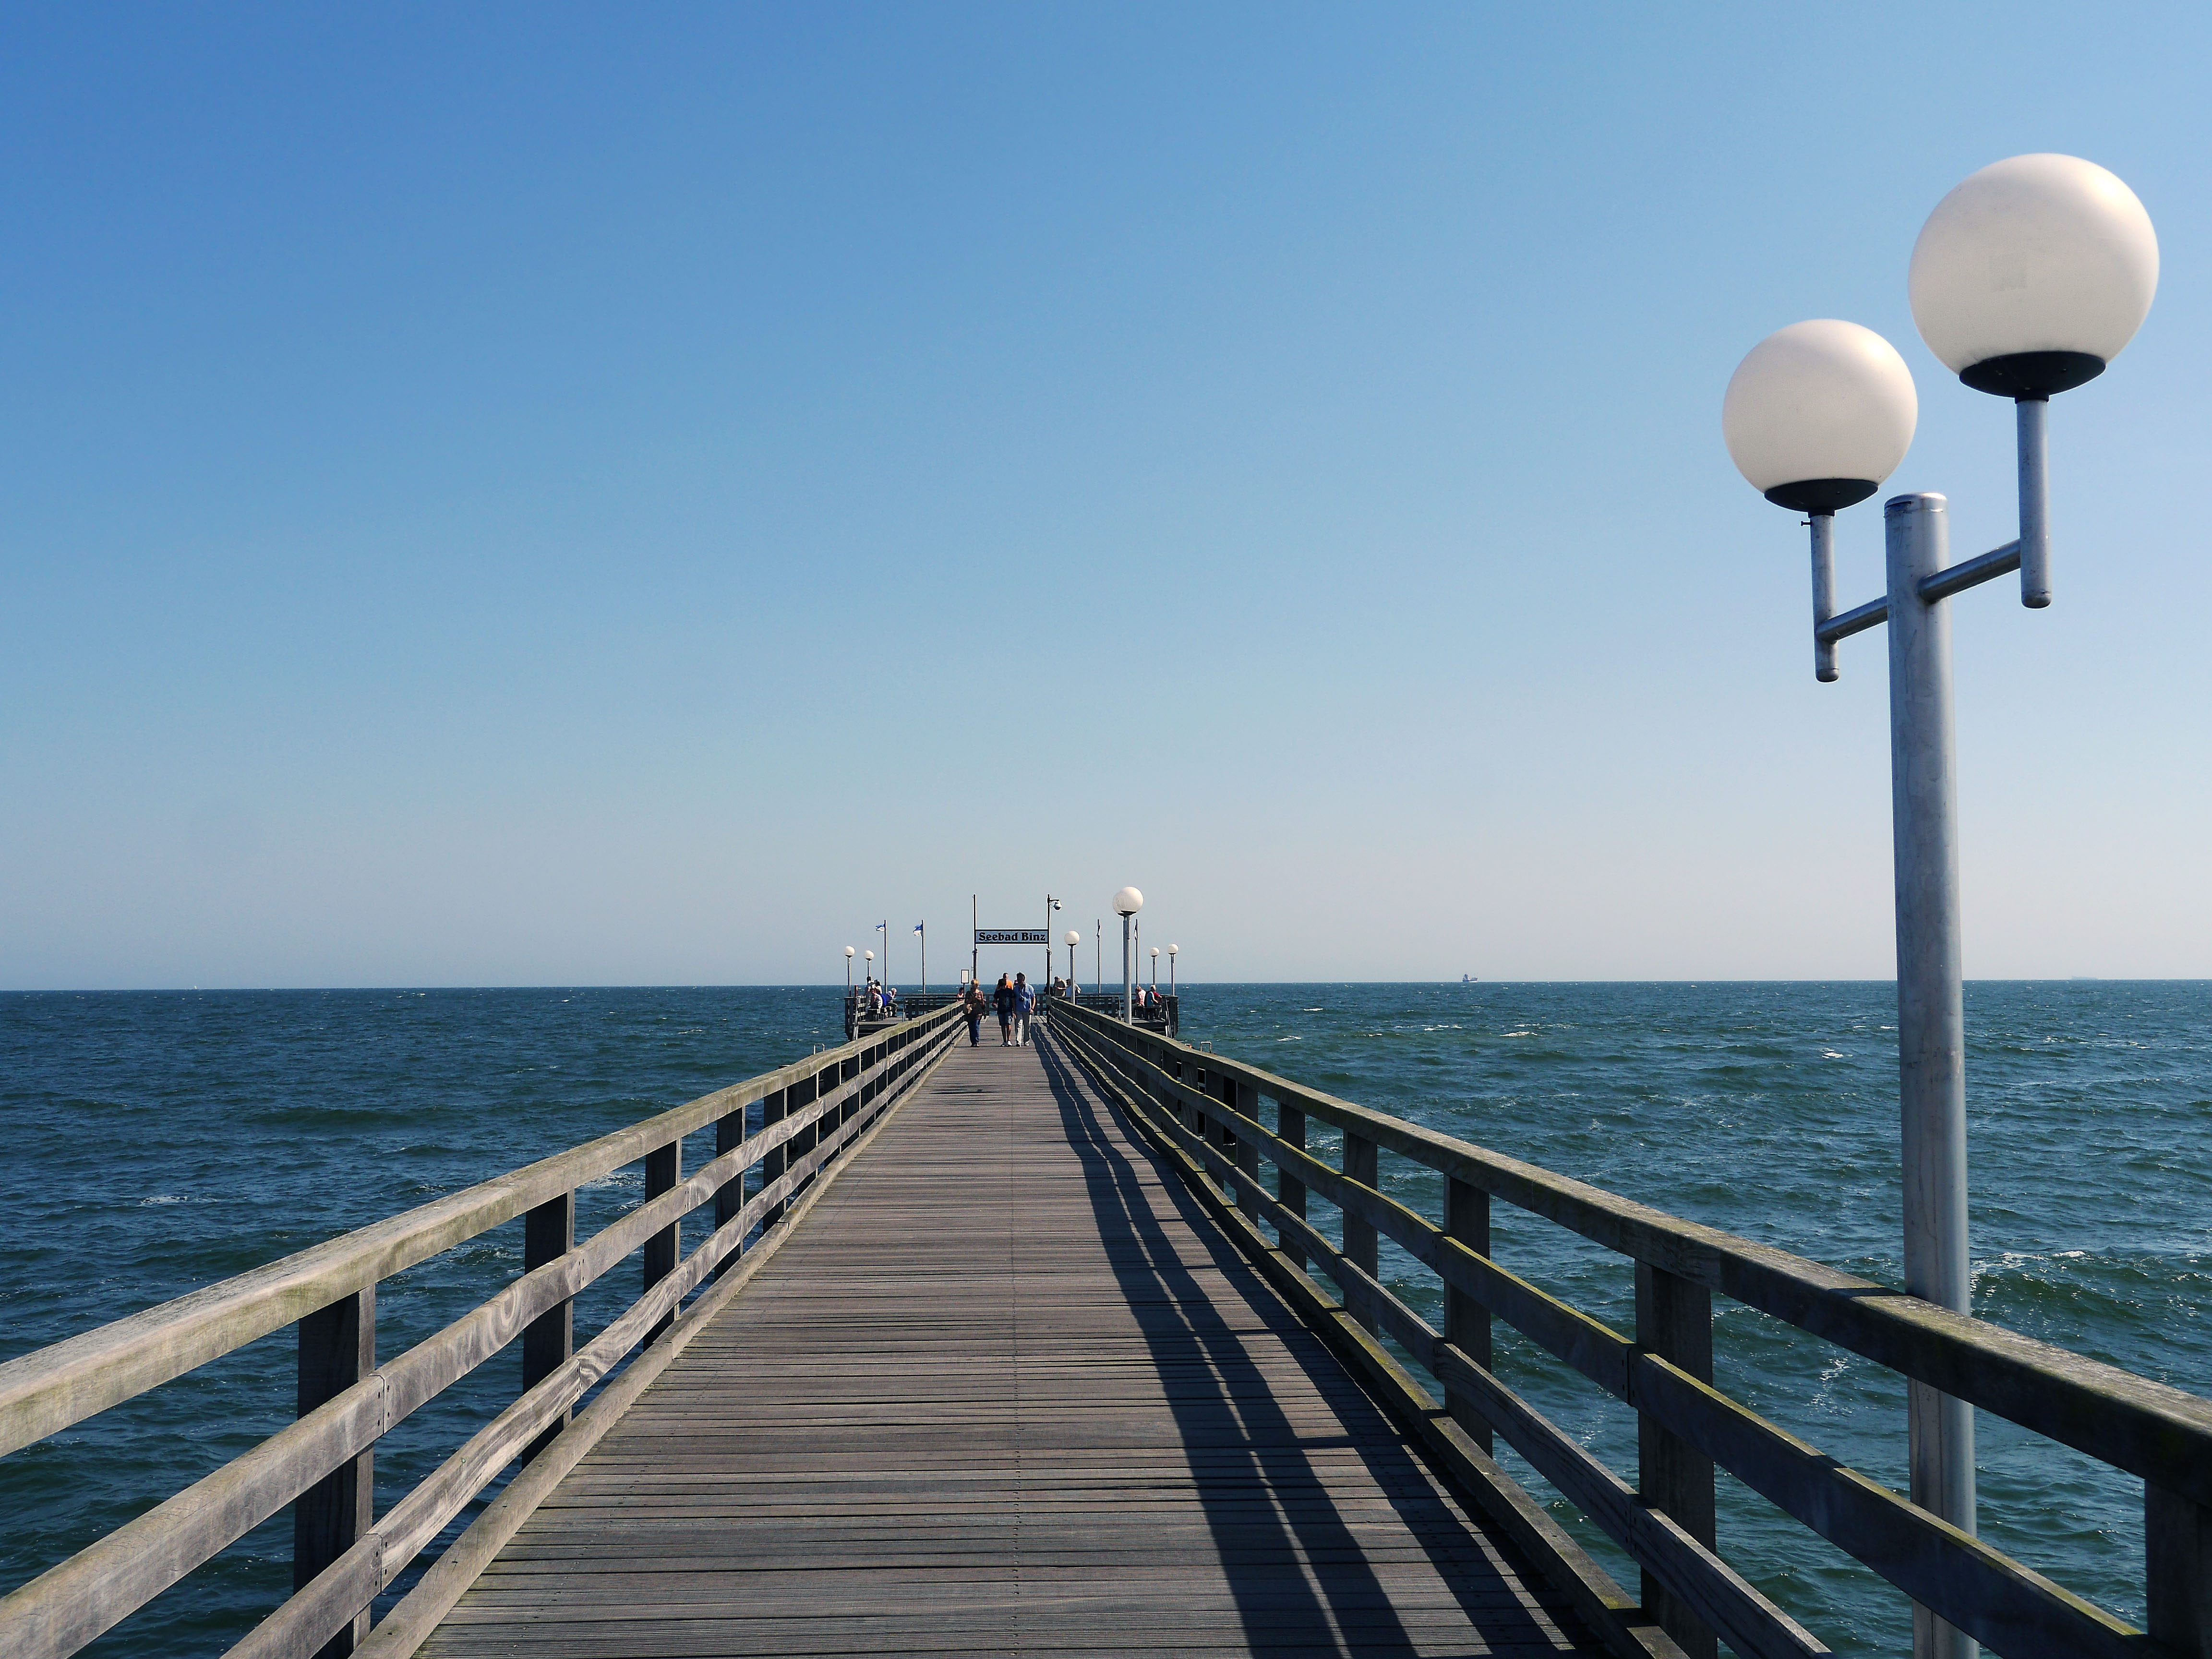
sea, coast, water, ocean, horizon, dock, light, sky, boardwalk, bridge, wave, pier, walkway, vacation, railing, calm, island, transparent, cool image, spa, planks, lamps, cool photo, binz, baltic sea, sea bridge, seaside resort, mecklenburg western pomerania, r gen island, wooden construction, east wind, rugen, fixed link, coastal and oceanic landforms